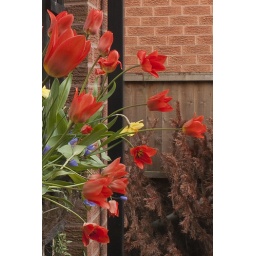
Flowers in our window box